Hammond organ

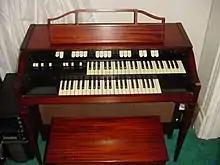
The L-100 spinet was particularly popular in the UK.

The B-2 and C-2, introduced in 1949, allowed vibrato to be enabled or disabled on each manual separately. In 1954, the B-3 and C-3 models were introduced with the additional harmonic percussion feature, advertised as "touch response percussion control". Despite several attempts by Hammond to replace them, these two models remained popular and stayed in continuous production through early 1975. The last B-3 and C-3 organs manufactured were built from leftover parts, and are not considered as good as earlier models.